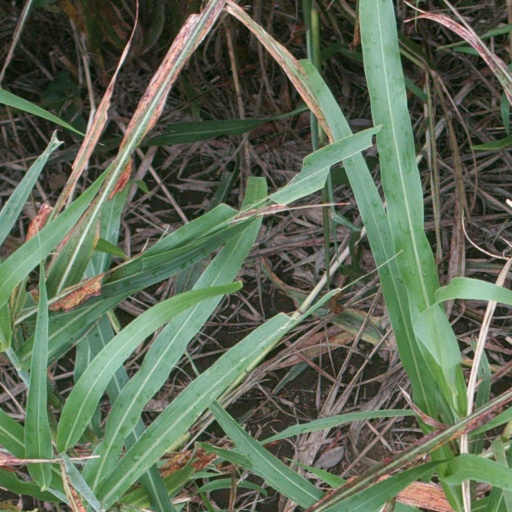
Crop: sorghum